2017 Channel One Cup

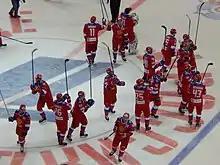
Russia after defeating Canada, 2–0

The 2017 Channel One Cup was the 50th edition of the tournament. It was played between 13–17 December 2017. The Czech Republic, Finland, Sweden and Russia with the new teams of Canada (composed of European-contracted players and dubbed the "Z team") and South Korea were involved in the tournament.